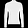
Label: Pullover